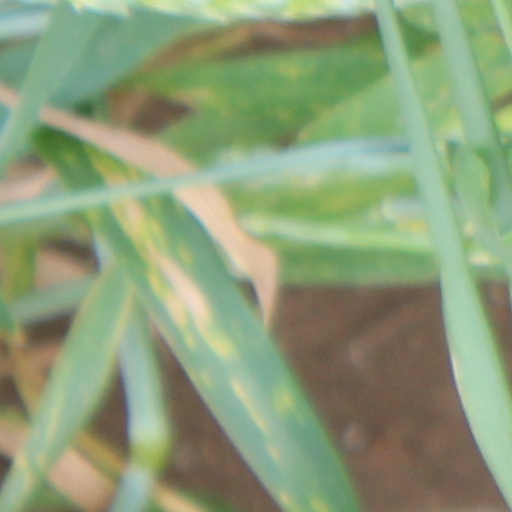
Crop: wheat